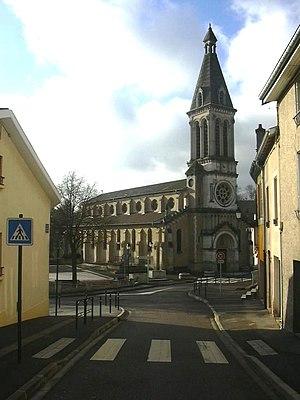
Cette image représente l'église Saint-Fiacre à Villers-lès-Nancy.
Villers-lès-Nancy est une commune française située dans le département de Meurthe-et-Moselle, en région Grand Est.